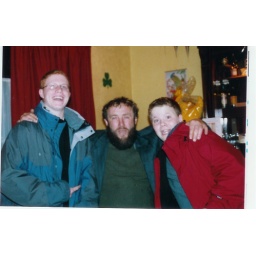
This guy got thrown out by the female bar keep! But not before the boys said &amp;quot; take our Picture&amp;quot;